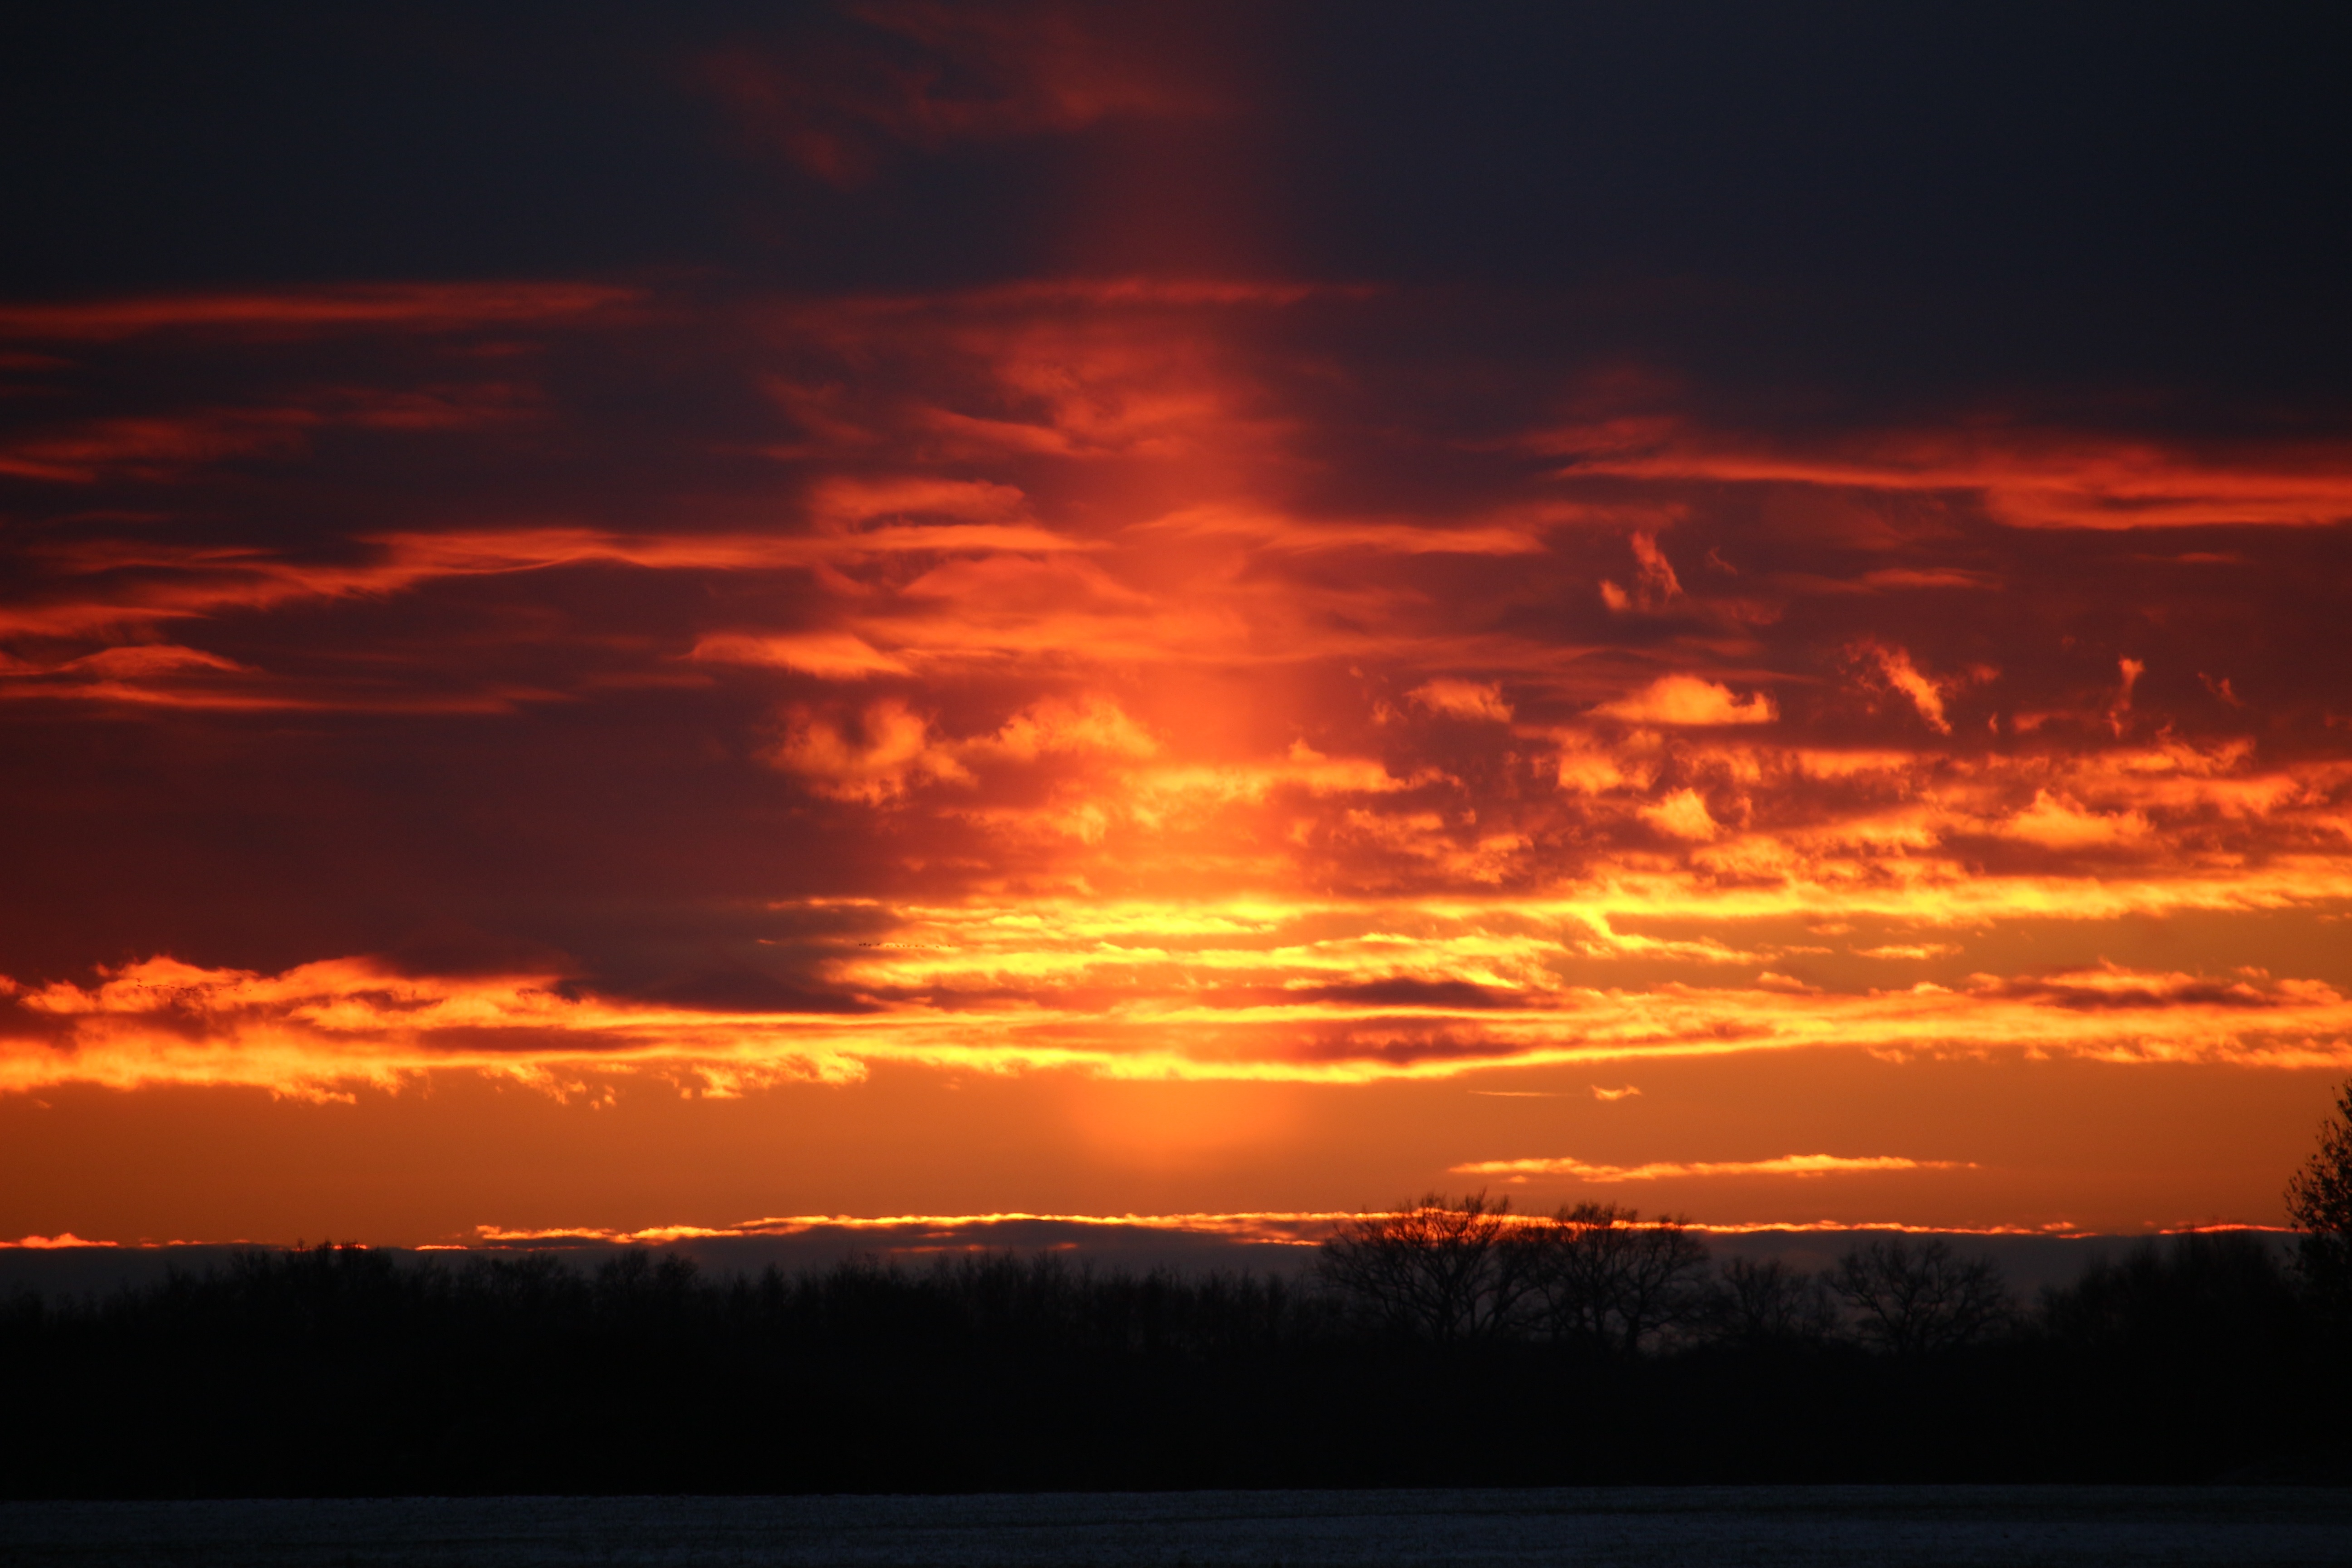
horizon, winter, cloud, sky, sun, sunrise, sunset, morning, dawn, atmosphere, dusk, evening, afterglow, natural spectacle, natural phenomenon, weather phenomenon, sunpillar, red sky at morning